Bavarian People's Party

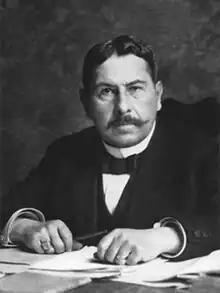
Gustav Ritter von Kahr

BVP Minister President Kahr was responsible for the idea of establishing Bavaria as an (cell of order) within the "Marxist chaos" and completely "Judaized" Weimar Republic. He also fostered the growth of the Civil Guard ("Einwohnerwehr"), which was similar to the Freikorps. Kahr resigned as minister president in 1921 when the Law for the Protection of the Republic forced the Civil Guards to disarm. In 1923 Minister President Knilling appointed Kahr state commissioner general with dictatorial powers. After Kahr immediately imposed a state of emergency in Bavaria, the government in Berlin did the same for all of Germany. Kahr then stopped enforcing the Law for the Protection of the Republic, which increased the punishments for politically motivated acts of violence and banned organizations that opposed the "constitutional republican form of government" along with their printed matter and meetings. In spite of his right-wing stances, he helped put down Adolf Hitler's November 1923 Beer Hall Putsch. Under pressure from Berlin, Kahr was forced to resign as state commissioner general two months later.